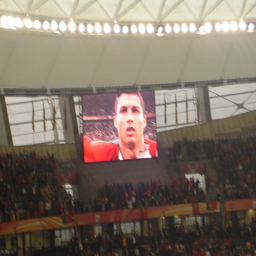
olympic athlete on one of the big screens inside a city